Markeith Price

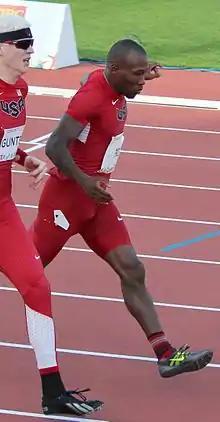
Price at the 2015 Parapan American Games

Markeith LeRoy Price (born May 19, 1990) is a visually impaired Paralympic athlete raised in Baltimore, Maryland in the United States competing in T13 (track) and F13 (field) events for the United States.